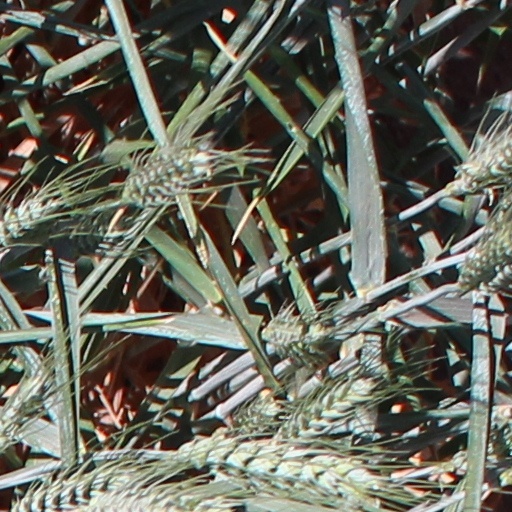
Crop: wheat